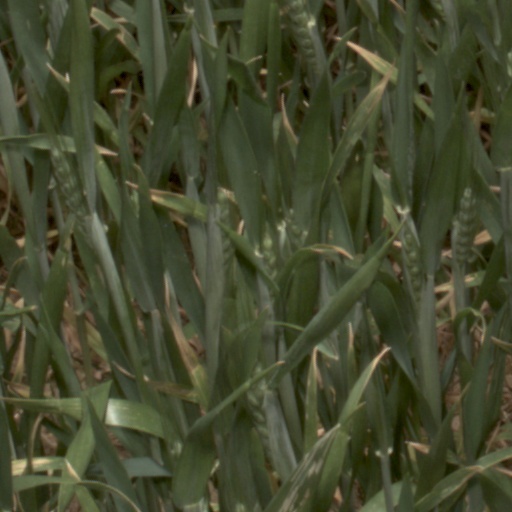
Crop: wheat